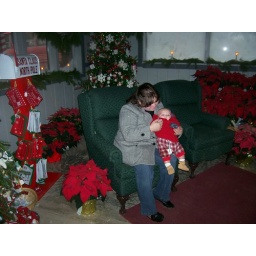
Mommy & Dominic in Santas chair at tree farm